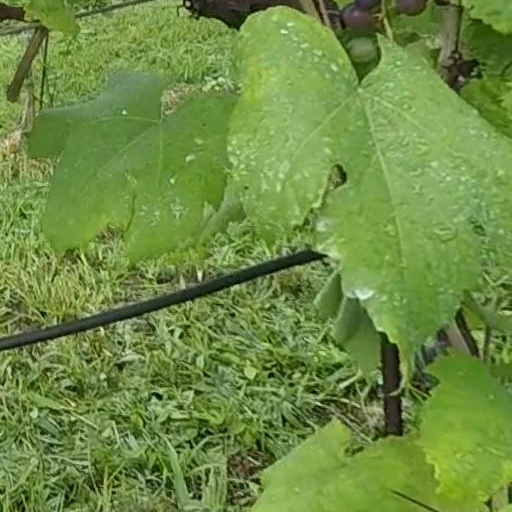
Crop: grape